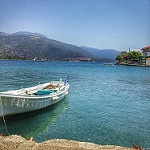
Label: sea